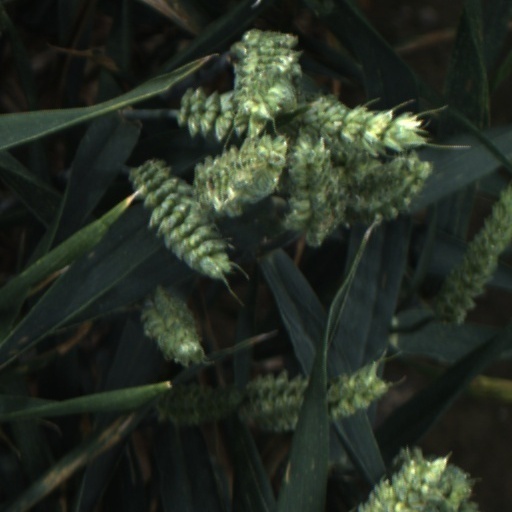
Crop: wheat